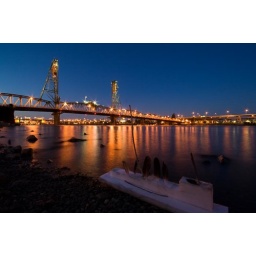
ship in front of Portland bridge